USS California (ACR-6)

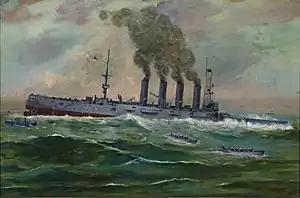
""The Sinking of USS San Diego" by Francis Muller."

Joining the 2nd Division, Pacific Fleet, "California" took part in the Naval Review at San Francisco in May 1908 for the Secretary of the Navy Victor H. Metcalf. Aside from a cruise to Hawaii and Samoa in the fall of 1909, the cruiser operated along the west coast, sharpening her readiness through training exercises and drills, until December 1911, when she sailed for Honolulu, and in March 1912 continued westward for duty on the Asiatic Station. After this service representing American power and prestige in the Far East, she returned home in August 1912, and was ordered to Corinto, Nicaragua, then embroiled in internal political disturbance. Here she protected American lives and property, then resumed her operations along the west coast; she cruised off California, and kept a watchful eye on Mexico, at that time also suffering political disturbance. During that time in Mexico, she was involved in an international incident in which two of her crew were shot and killed.